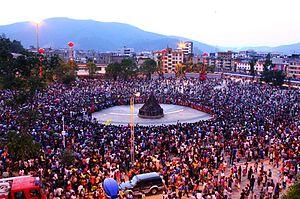
Les Yi sont un groupe ethnique de Chine. Leur ancien nom, Lolo ou Luóluǒ, est maintenant considéré comme péjoratif en Chine, mais est toujours utilisé de façon officielle au Viêt Nam et en Thaïlande où la langue ne garde pas cette signification.